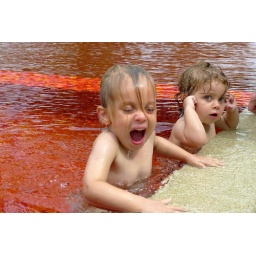
The girls in the red pool at 'The Library'